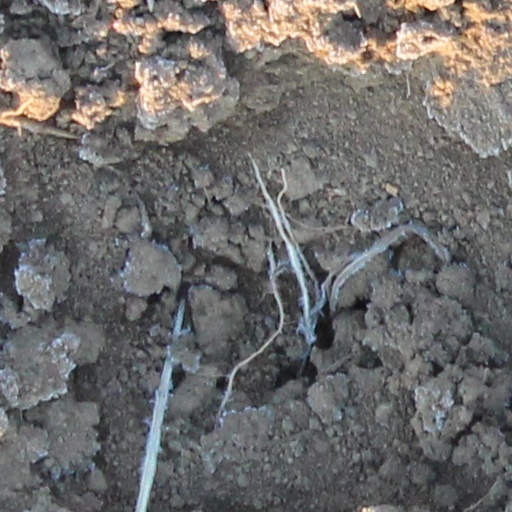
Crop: wheat